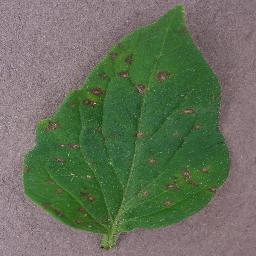
Label: Tomato___Septoria_leaf_spot